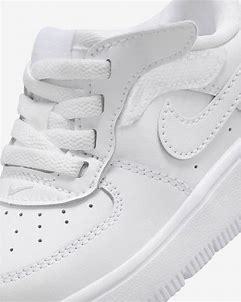
Brand: Nike
Model: Force 1 Easyon